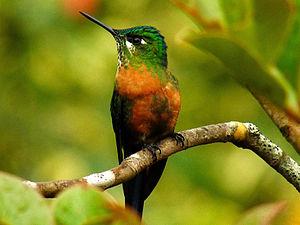
Le Sylphe à queue d'azur est une espèce d'oiseaux appartenant à la famille des Trochilidae.